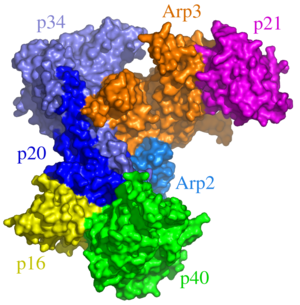
Arp2/3 est un complexe composé de sept sous-unités protéiques qui joue un rôle majeur dans la régulation du cytosquelette d'actine. Ce complexe est présent dans la plupart des cellules eucaryotes et intervient notamment dans leur motilité ainsi que dans le transport intracellulaire. On le trouve plus particulièrement dans les régions cellulaires présentant réseaux d'actine comme le cortex cellulaire ou les lamellipodes.